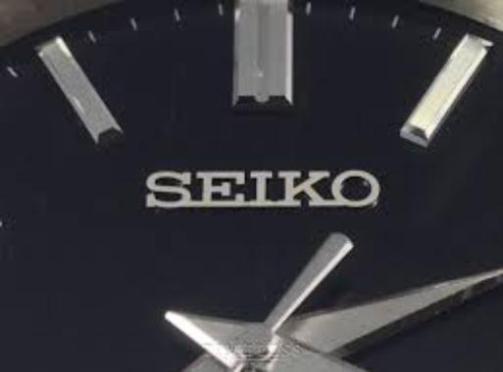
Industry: Clothes